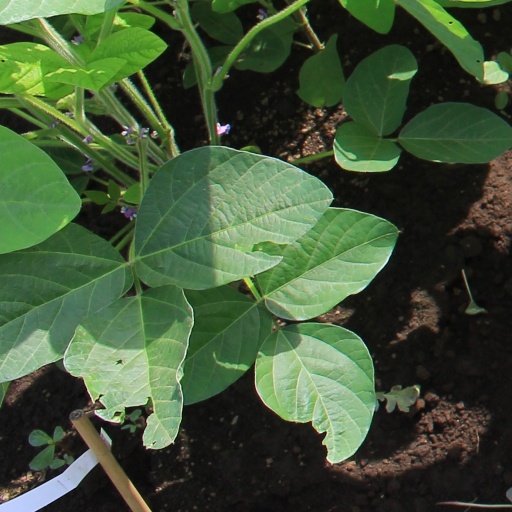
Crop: soybean